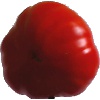
Label: Tomato 3